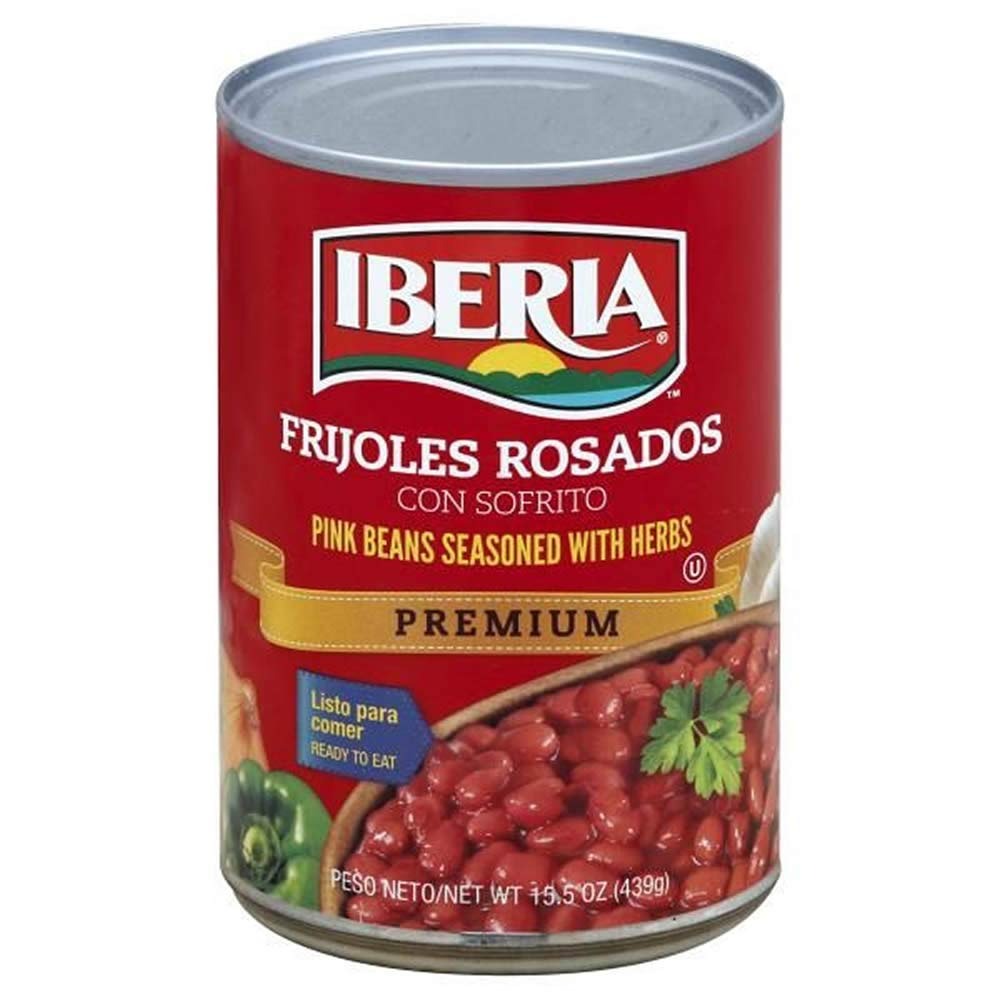
Item Name: Iberia Pink Kidney Beans in Sauce with Herbs, 15.5 oz
Value: 15.0
Unit: Ounce

Price: 1.5